Arnhem

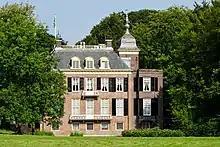
Huis Zypendaal

In the early 19th century, the former fortifications were almost completely dismantled, to give space for town expansion. The "Sabelspoort" (Sabresgate) is the only remaining part of the medieval walls.